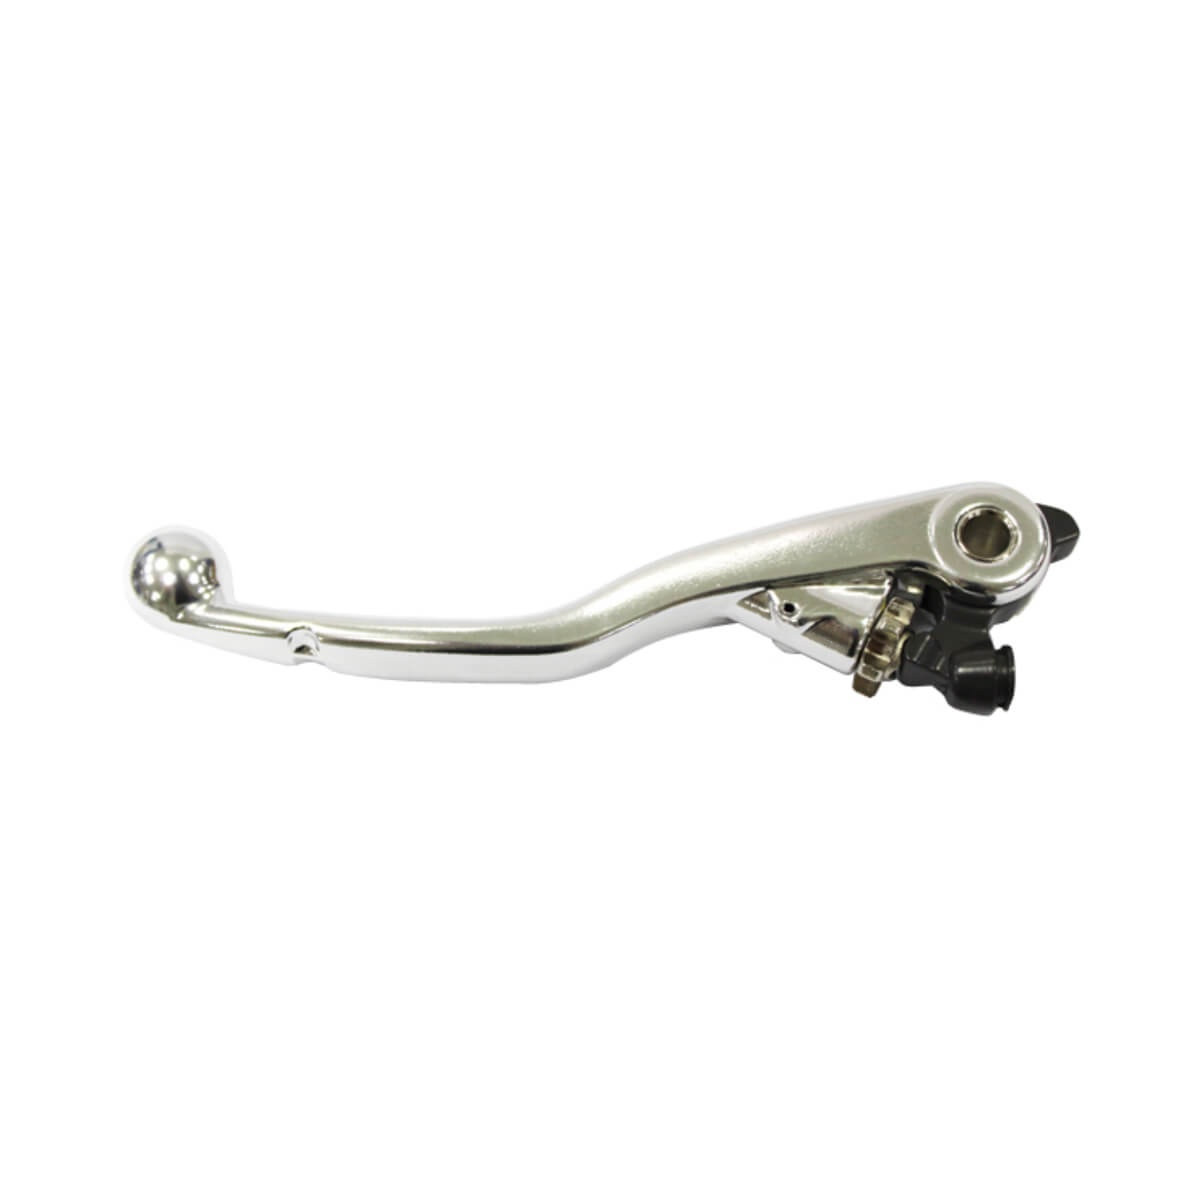
Manete Embraiagem KTM/ Husaberg/ Husqvarna Magura RACEPRO
Substituição OEM por uma fração do custo. Vem completo com todas as molas, pivôs e ajustadores. Compatibilidade motocross_husqvarna_fc_250_2016, motocross_husqvarna_fc_250_2017, motocross_husqvarna_fc_250_2018, motocross_husqvarna_fc_250_2019, motocross_husqvarna_fc_250_2020, motocross_husqvarna_fc_250_2021, motocross_husqvarna_fc_350_2016, motocross_husqvarna_fc_350_2017, motocross_husqvarna_fc_350_2018, motocross_husqvarna_fc_350_2019, motocross_husqvarna_fc_350_2020, motocross_husqvarna_fc_350_2021, motocross_husqvarna_fc_450_2016, motocross_husqvarna_fc_450_2017, motocross_husqvarna_fc_450_2018, motocross_husqvarna_fc_450_2019, motocross_husqvarna_fc_450_2020, motocross_husqvarna_fc_450_2021, enduro_husqvarna_fe_250_2016, enduro_husqvarna_fe_250_2017, enduro_husqvarna_fe_250_2018, enduro_husqvarna_fe_250_2019, enduro_husqvarna_fe_250_2020, enduro_husqvarna_fe_250_2021, enduro_husqvarna_fe_250_2022, enduro_husqvarna_fe_250_2023, enduro_husqvarna_fe_350_2017, enduro_husqvarna_fe_350_2018, enduro_husqvarna_fe_350_2019, enduro_husqvarna_fe_350_2020, enduro_husqvarna_fe_350_2021, enduro_husqvarna_fe_450_2017, enduro_husqvarna_fe_450_2018, enduro_husqvarna_fe_450_2019, enduro_husqvarna_fe_450_2020, enduro_husqvarna_fe_450_2021, enduro_husqvarna_fe_450_2022, enduro_husqvarna_fe_450_2023, enduro_husqvarna_fe_501_2017, enduro_husqvarna_fe_501_2018, enduro_husqvarna_fe_501_2019, enduro_husqvarna_fe_501_2020, enduro_husqvarna_fe_501_2021, motocross_husqvarna_tc_125_2014, motocross_husqvarna_tc_125_2015, motocross_husqvarna_tc_125_2016, motocross_husqvarna_tc_125_2017, motocross_husqvarna_tc_125_2018, motocross_husqvarna_tc_125_2019, motocross_husqvarna_tc_125_2020, motocross_husqvarna_tc_125_2021, motocross_husqvarna_tc_250_2017, motocross_husqvarna_tc_250_2018, motocross_husqvarna_tc_250_2019, motocross_husqvarna_tc_250_2020, motocross_husqvarna_tc_250_2021, enduro_husqvarna_te_125_2014, enduro_husqvarna_te_125_2015, enduro_husqvarna_te_125_2016, enduro_husqvarna_te_150_2017, enduro_husqvarna_te_150_2018, enduro_husqvarna_te_150_2019, enduro_husqvarna_te_250_2017, enduro_husqvarna_te_250_2018, enduro_husqvarna_te_250_2019, enduro_husqvarna_te_250_2020, enduro_husqvarna_te_250_2021, enduro_ktm_exc_125_2009, enduro_ktm_exc_125_2010, enduro_ktm_exc_125_2011, enduro_ktm_exc_125_2012, enduro_ktm_exc_125_2013, enduro_ktm_exc_125_2014, enduro_ktm_exc_125_2015, enduro_ktm_exc_125_2016, enduro_ktm_exc_125_2017, enduro_ktm_exc_200_2009, enduro_ktm_exc_200_2010, enduro_ktm_exc_200_2011, enduro_ktm_exc_200_2012, enduro_ktm_exc_200_2013, enduro_ktm_exc_200_2014, enduro_ktm_exc_200_2015, enduro_ktm_exc_200_2016, motocross_ktm_sxf_450_2009, motocross_ktm_sxf_450_2010, motocross_ktm_sxf_450_2011, motocross_ktm_sxf_450_2012, motocross_ktm_sxf_450_2013, enduro_rieju_mr_250_2019, enduro_rieju_mr_250_2020, enduro_rieju_mr_250_2021, enduro_rieju_mr_250_2022, enduro_rieju_mr_250_2023, enduro_rieju_mr_250_2024, enduro_rieju_mr_300_2019, enduro_rieju_mr_300_2020, enduro_rieju_mr_300_2021, enduro_rieju_mr_300_2022, enduro_rieju_mr_300_2023, enduro_rieju_mr_300_2024, enduro_gasgas_ec_125_2012, enduro_gasgas_ec_125_2013, enduro_gasgas_ec_250_2012, enduro_gasgas_ec_250_2013, enduro_gasgas_ec_250_2018, enduro_gasgas_ec_250_2019, enduro_gasgas_ec_300f_2013, enduro_gasgas_ec_250f_2012, enduro_gasgas_ec_250f_2013, enduro_gasgas_ec_450f_2013, enduro_husqvarna_te_300_2017, enduro_husqvarna_te_300_2018, enduro_husqvarna_te_300_2019, enduro_husqvarna_te_300_2020, enduro_husqvarna_te_300_2021
Brand: RACE PRO
Category: Vehicles & Parts > Vehicle Parts & Accessories > Motor Vehicle Parts > Motor Vehicle Controls